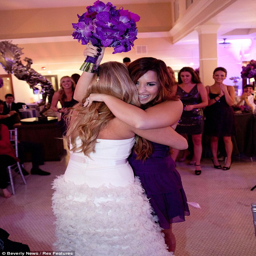
flower girl : brandishes the bouquet after catching it at the wedding reception